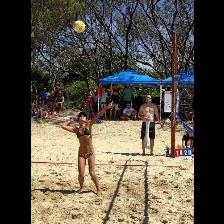
Label: Human